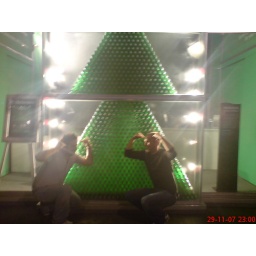
Justin and Sean in front of a xmas tree made of Carlsberg bottles